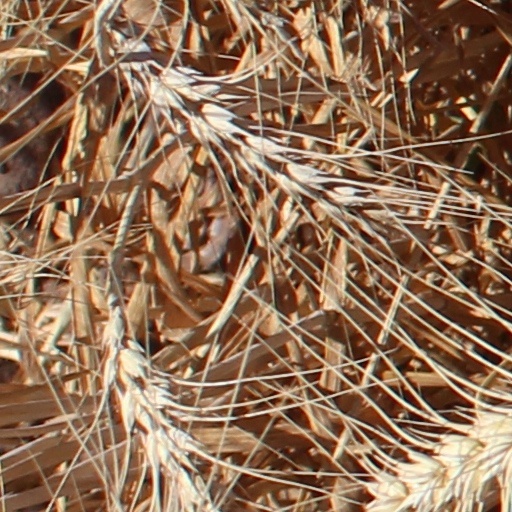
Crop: wheat